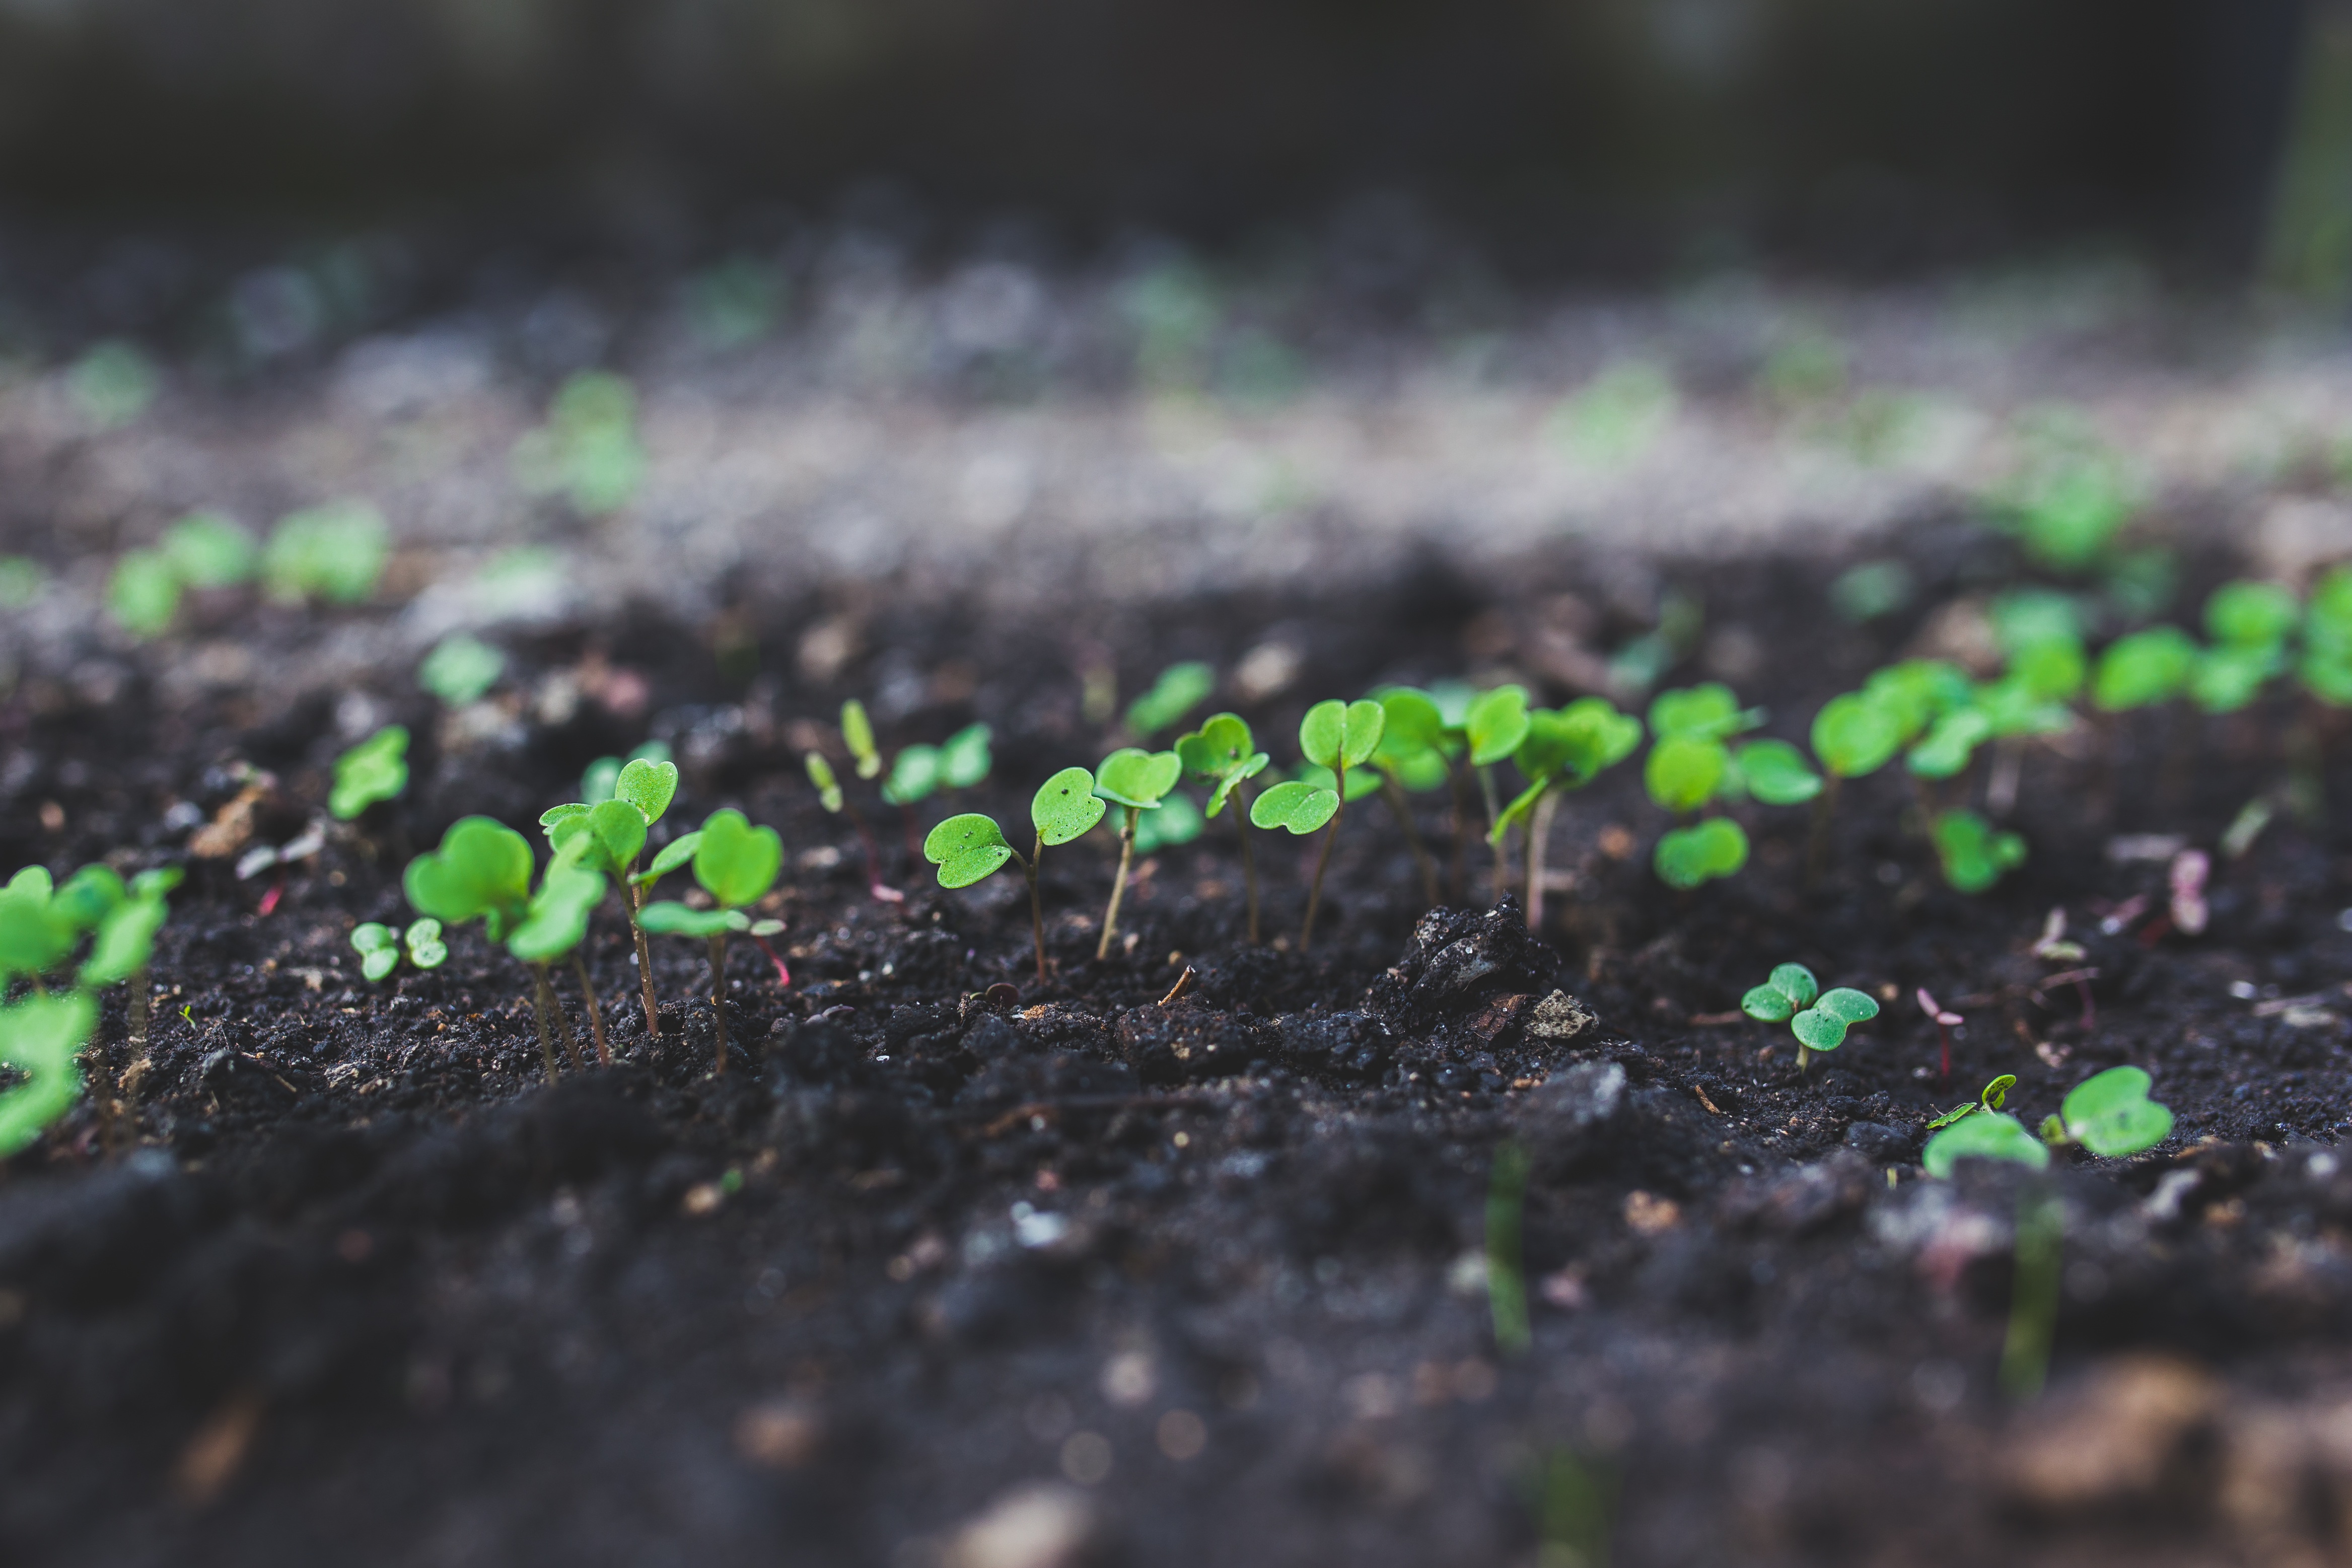
nature, grass, plant, lawn, leaf, flower, young, green, produce, insect, grow, soil, garden, fauna, seedling, close up, growing, botanic, macro photography, rucola, rocket salad, argula, sproutus